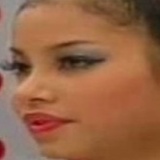
hoa hậu Phạm Hương